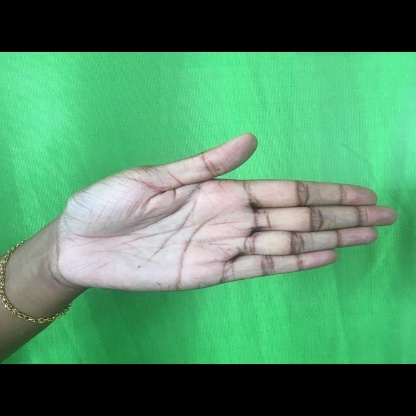
Mudra: Ardhachandran